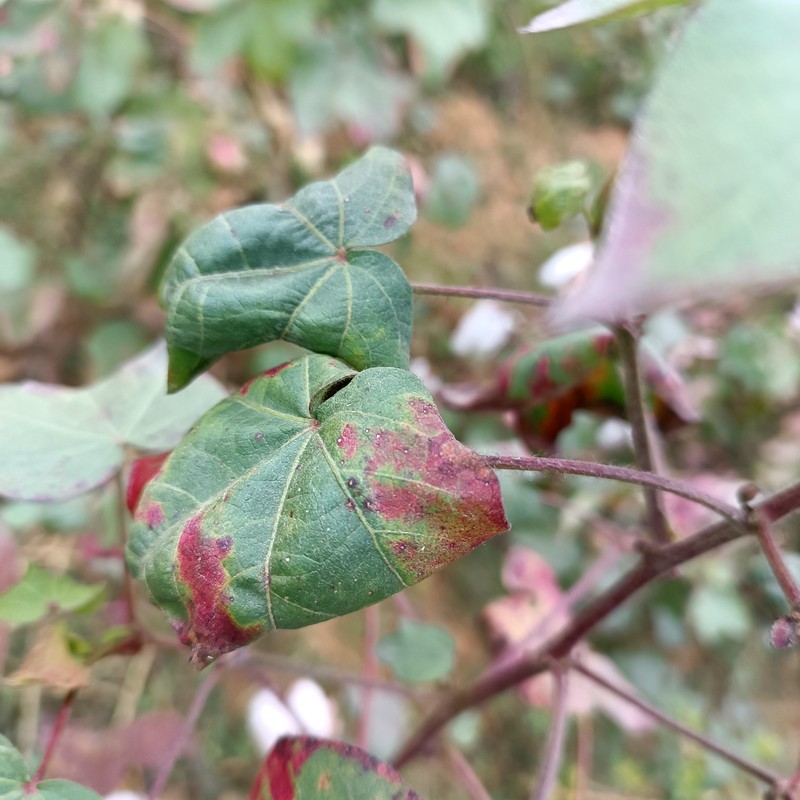
Label: Leaf Redding